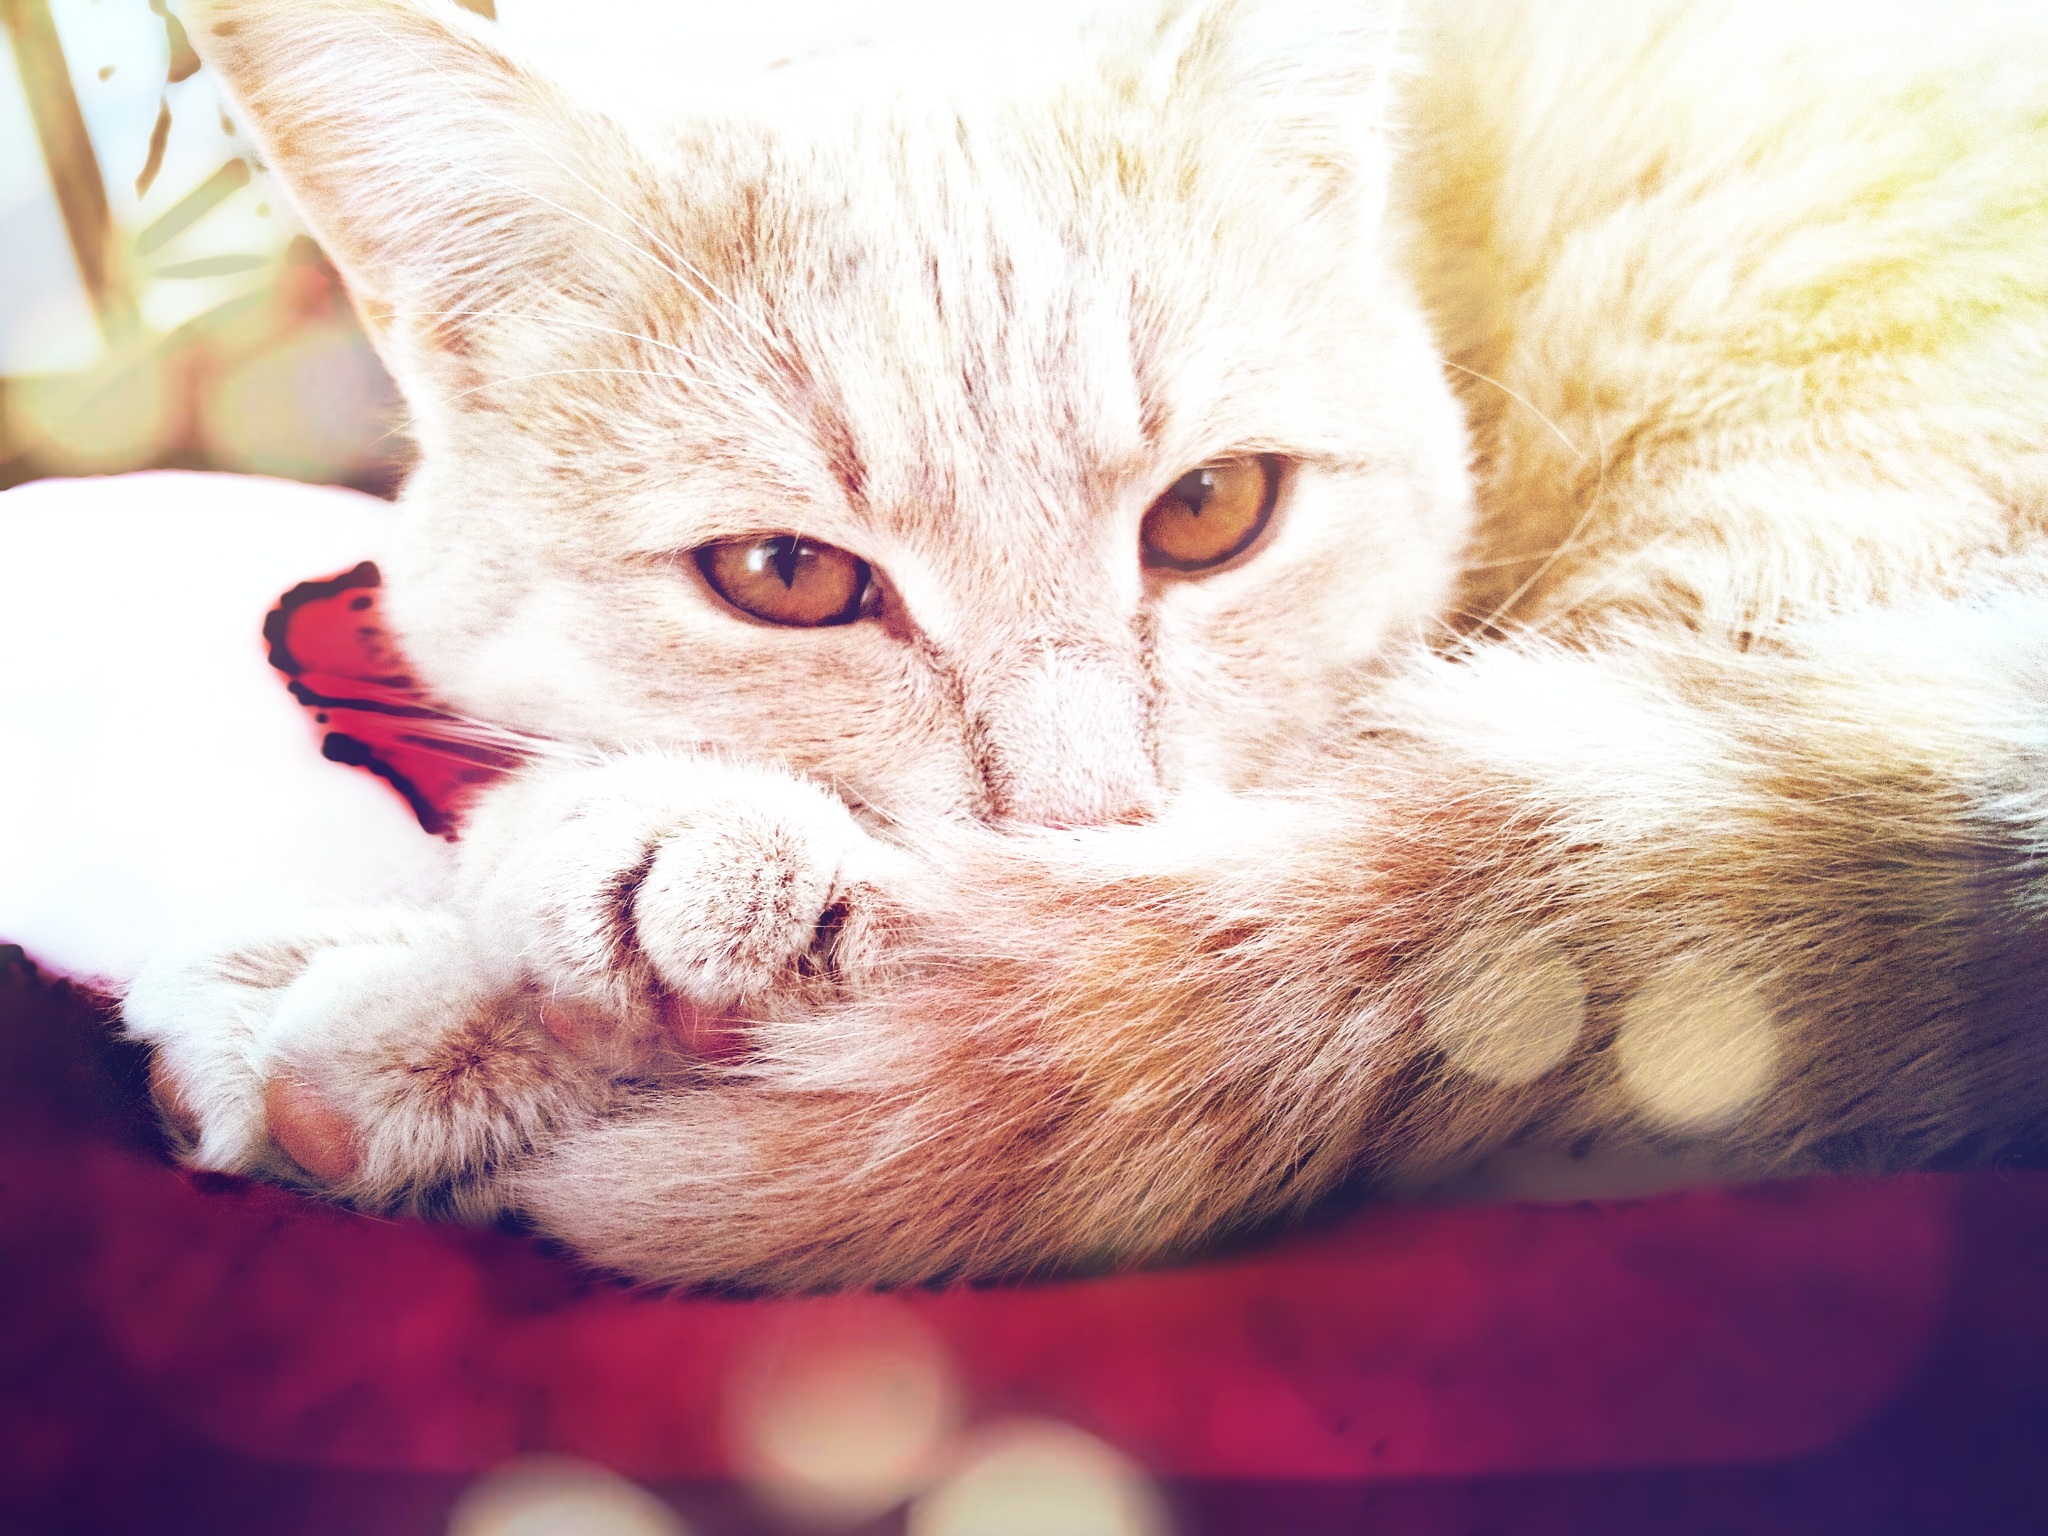
animal, cute, pet, kitten, cat, feline, mammal, close up, nose, whiskers, snout, vertebrate, organ, relaxed, small to medium sized cats, cat like mammal